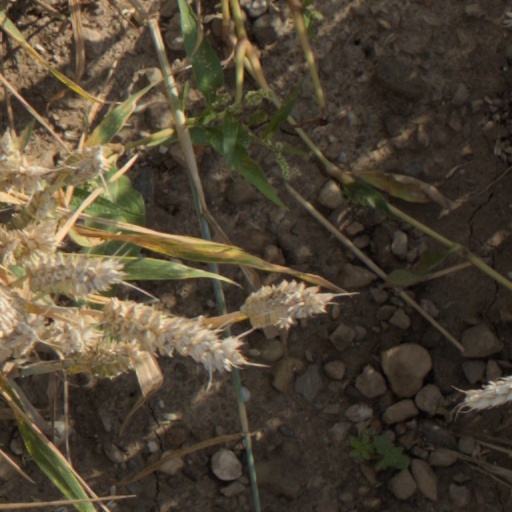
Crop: wheat